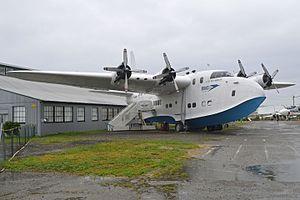
Le Short Solent est un hydravion à coque produit par Short Brothers à la fin des années 1940. Développé à partir d’un modèle militaire sorti trop tard des chaines d'assemblage pour être utilisé pendant la Seconde Guerre mondiale.